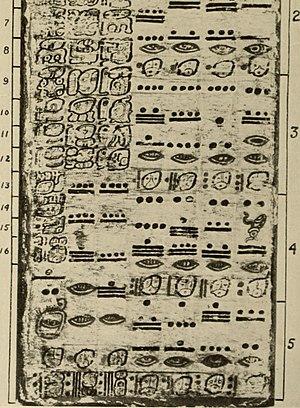
La numération maya est une numération de base vingt pratiquée dans la civilisation mésoaméricaine maya. Durant la période classique et post-classique, du IIIᵉ au XIIIᵉ siècle, on a trace d'une numération de position écrite savante, à sous-base quinaire, vigésimale à une irrégularité près. Les «chiffres» constitutifs de cette numération, de 1 à 19, possèdent plusieurs écritures possibles, ou bien sous forme de glyphes céphalomorphes, ou à l'aide d'un système répétitivo-additif de traits valant 5 et de points valant 1.